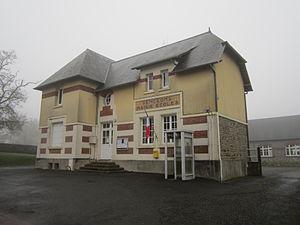
Vengeons, Manche
Vengeons est une ancienne commune française, située dans le département de la Manche en région Normandie, devenue le 1ᵉʳ janvier 2016 une commune déléguée au sein de la commune nouvelle de Sourdeval.